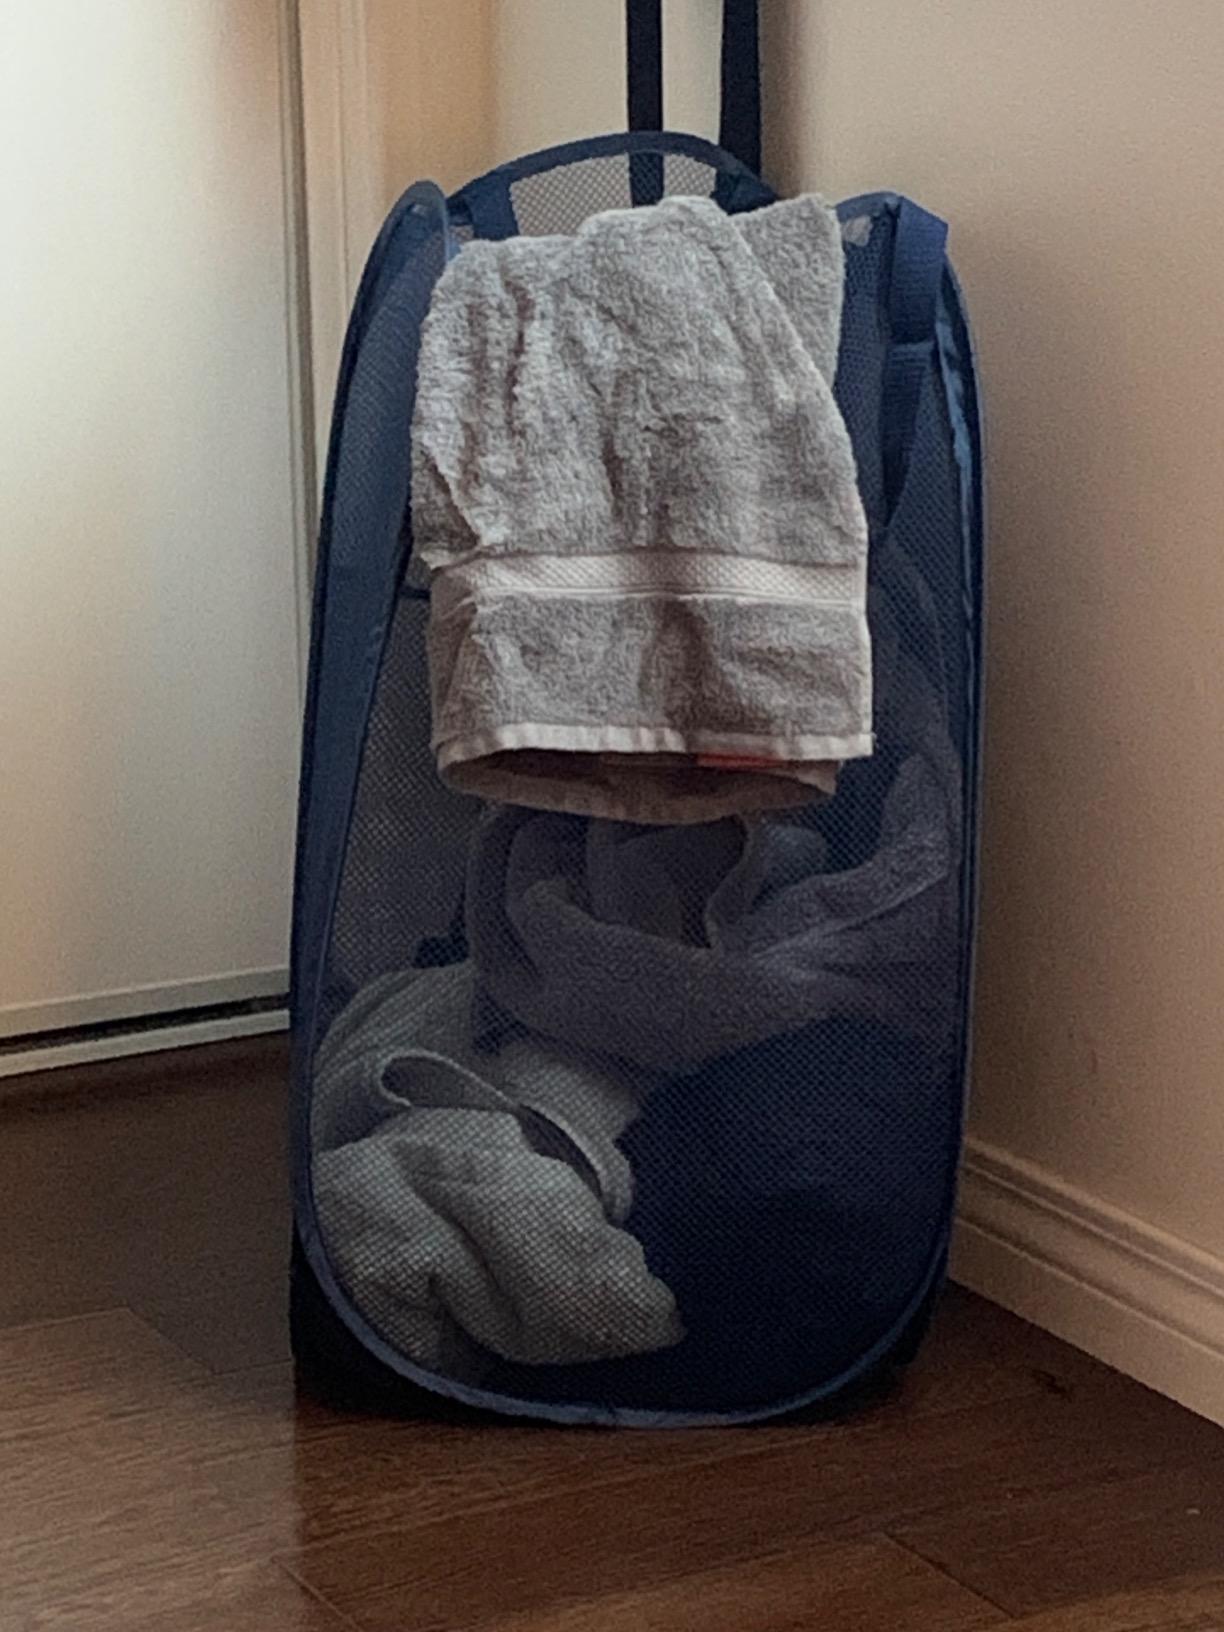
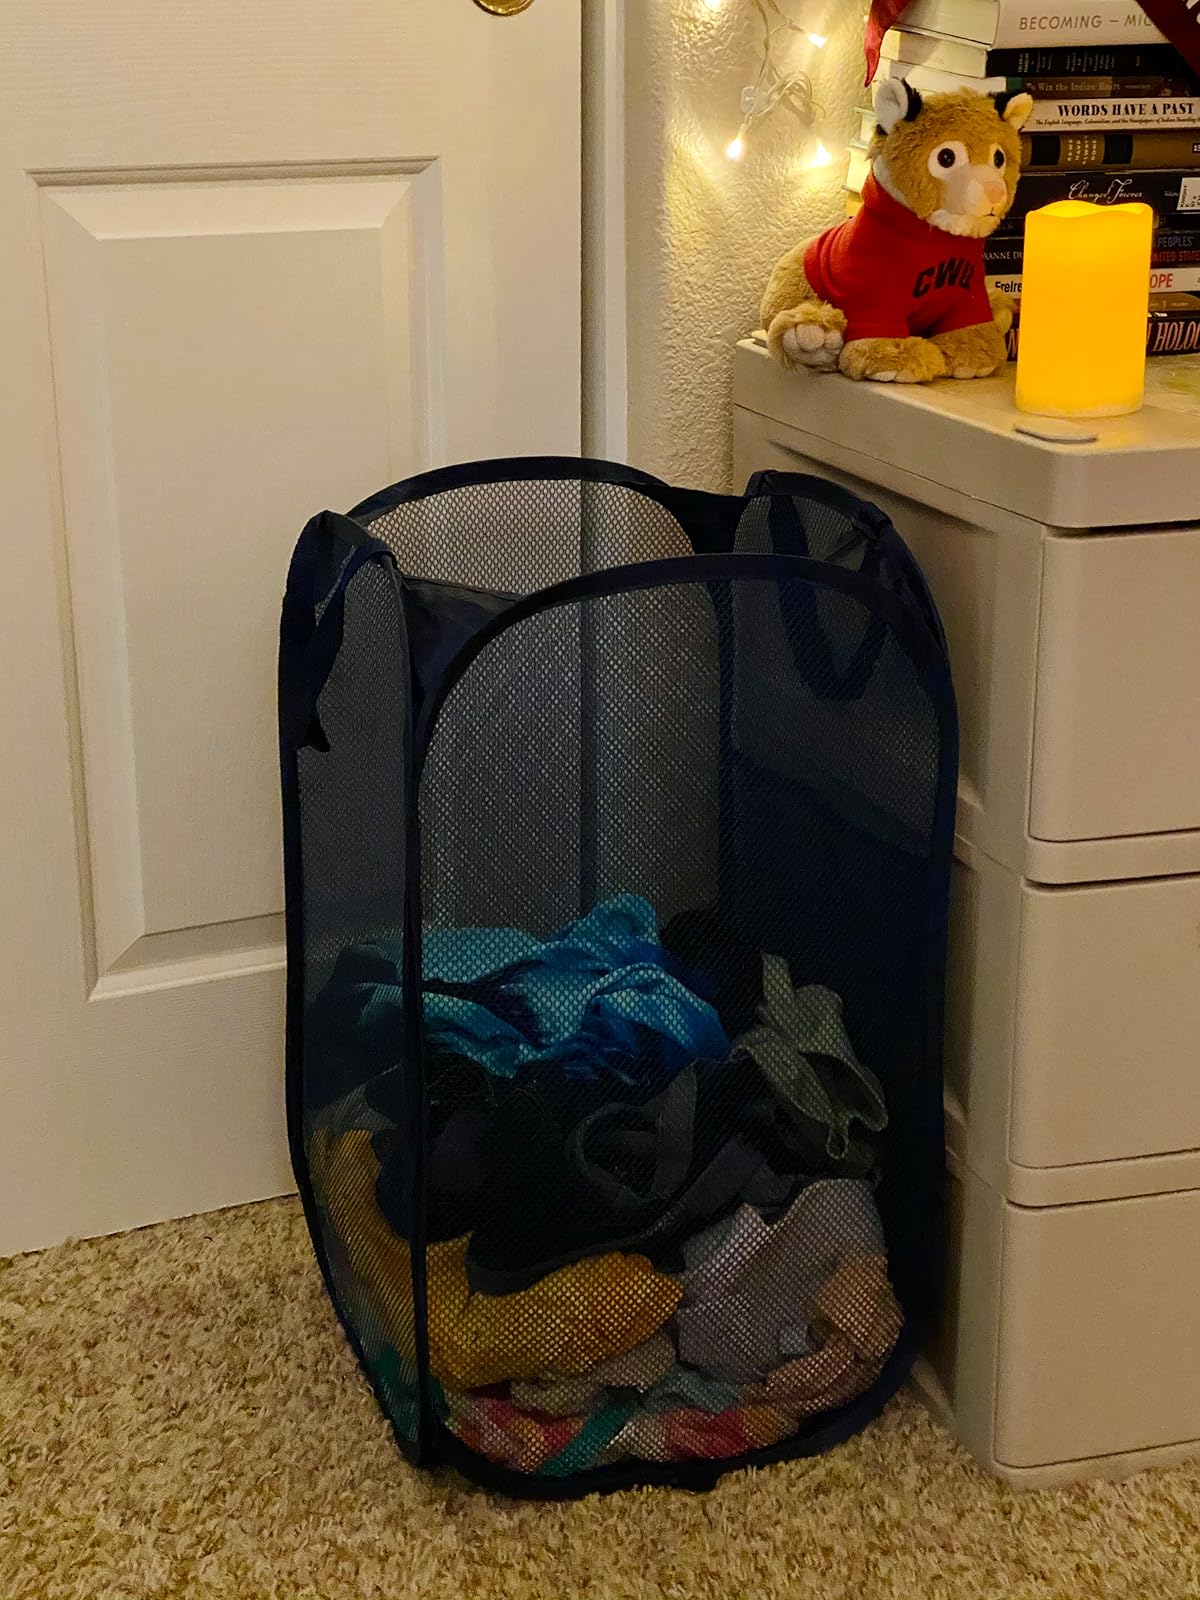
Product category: items_hamper
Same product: yes